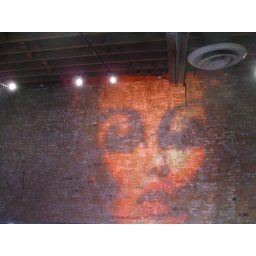
face on the wall at Boiler House in the Distillery District